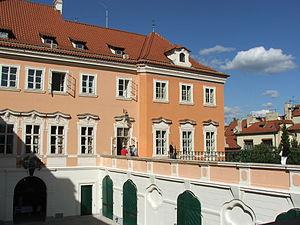
Ambassade de France, Le Palais Buquoy, Prague, Tchéquie. Court interieur du palais. Photo prise pendant la journée de la porte ouverte. Polski: Pałac Buquoy w Pradze na Małej Stranie, siedziba ambasady francuskiej
Le palais Buquoy est un palais baroque tardif, situé à Prague dans le quartier de Malá Strana, sur la place Velkopřevorské, en face du mur de John Lennon.